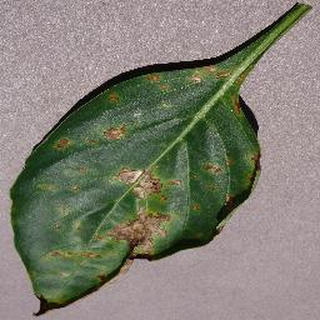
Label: bell_pepper_bacterial_spot